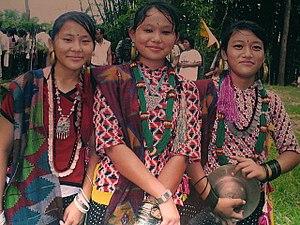
Les Rai est un peuple vivant dans les moyennes et hautes montagnes de l'est du Népal et dans les terres d'émigration que forment la plaine du Terai, le Sikkim, le district de Darjeeling et l'Assam. Ils font partie, avec les Sunuwars et les Limbu, de l'ensemble ethnique appelé Kirant ou Kirat. Actuellement, les Rai seraient 636 151 soit 2,79 % de la population du Népal.